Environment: real
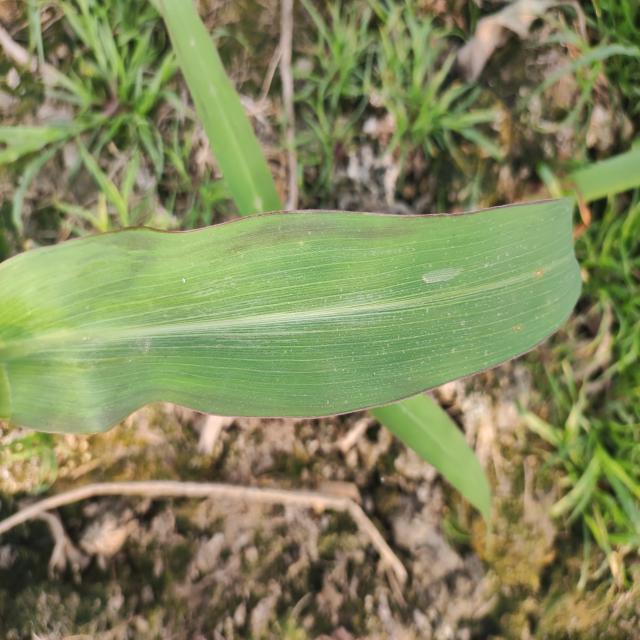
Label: phosphorus_deficiency